Paul Reclus (anarchist)

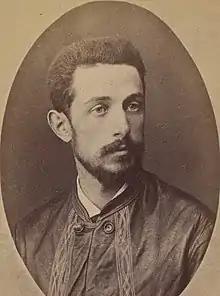
Police mugshot of Reclus taken by Alphonse Bertillon, 1893

Paul Reclus was born on 25 May 1858, in Neuilly-sur-Seine to Élie Reclus. Following the Paris Commune, as a young teenager, he and his parents moved to Zurich, where he remained for six years. Reclus attended École Centrale Paris between 1878 and 1881, and worked as an engineer for the next 13 years. In 1885, he married Marguerite Wapler (1859-1927), who bore the couple four children, including the anarchist Jacques Reclus.